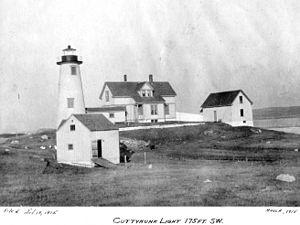
Le phare de Cuttyhunk est un phare inactif situé à l'extrémité ouest de l'île de Cuttyhunk, dans le Comté de Dukes.